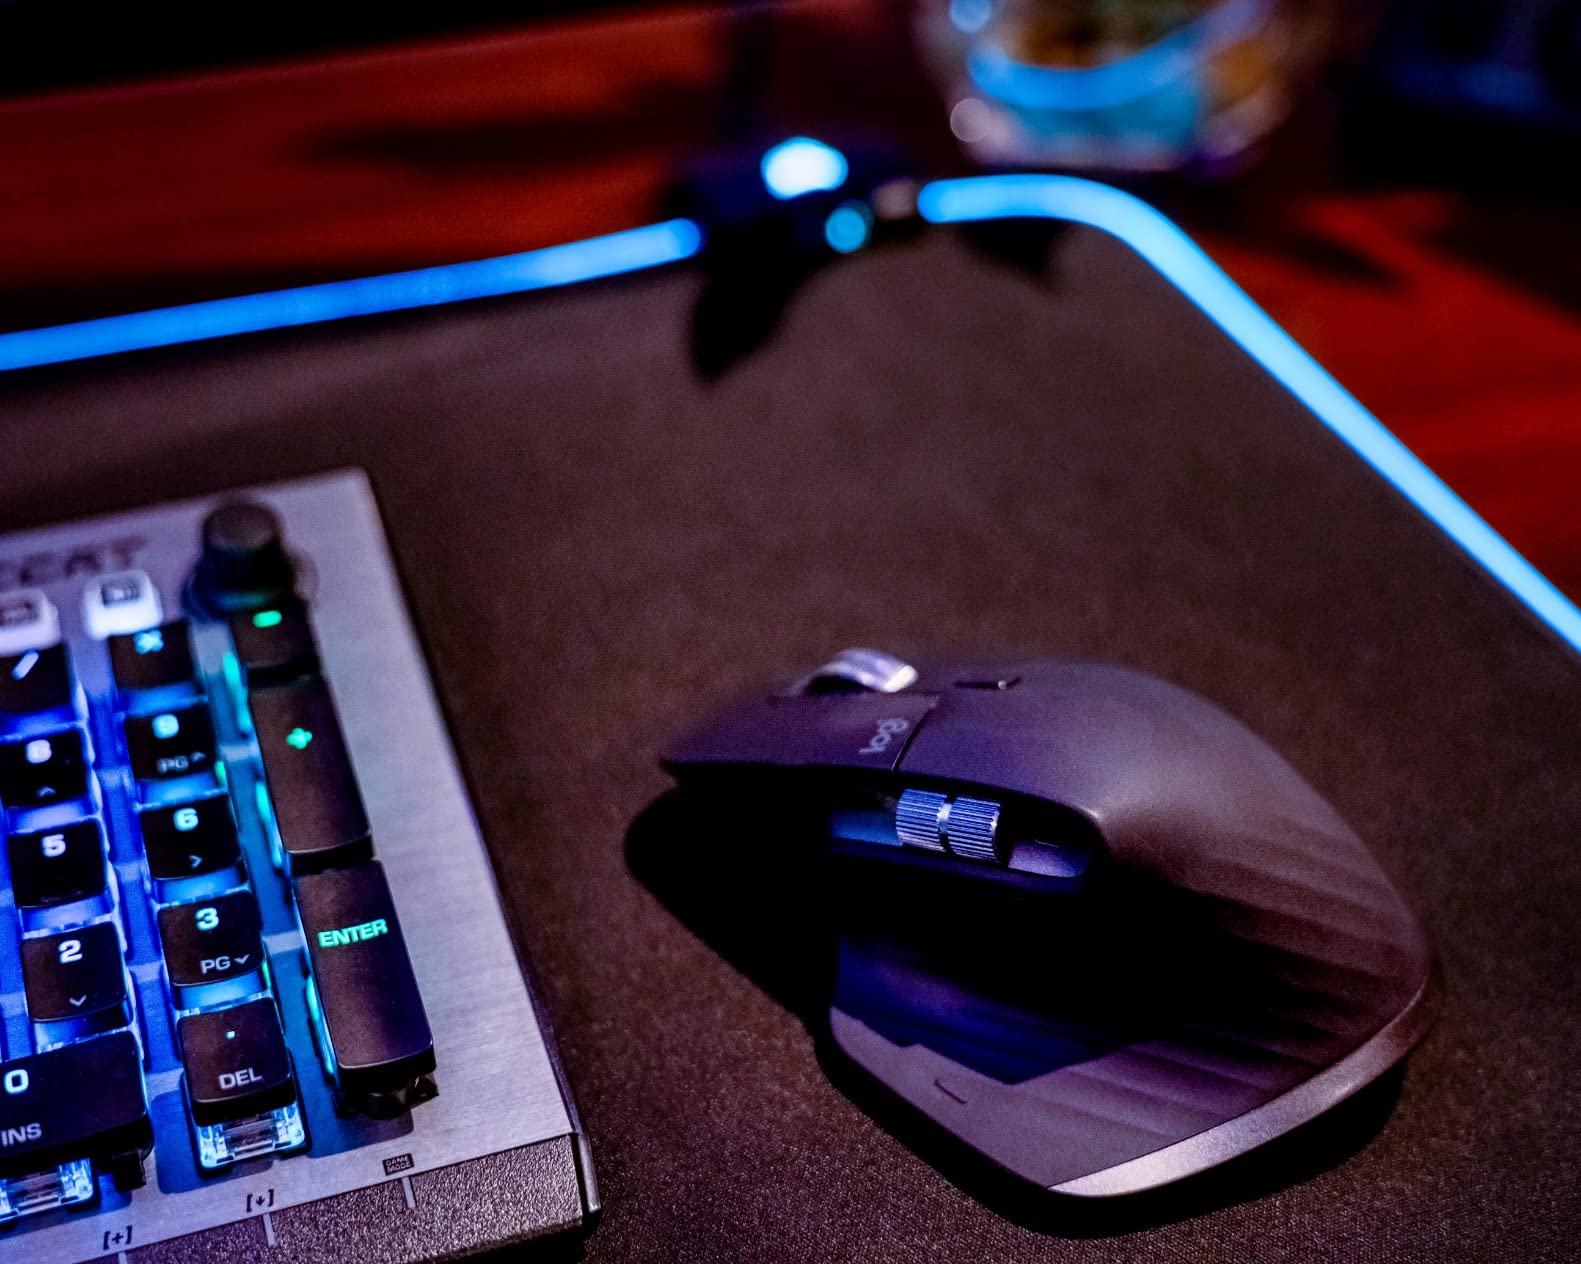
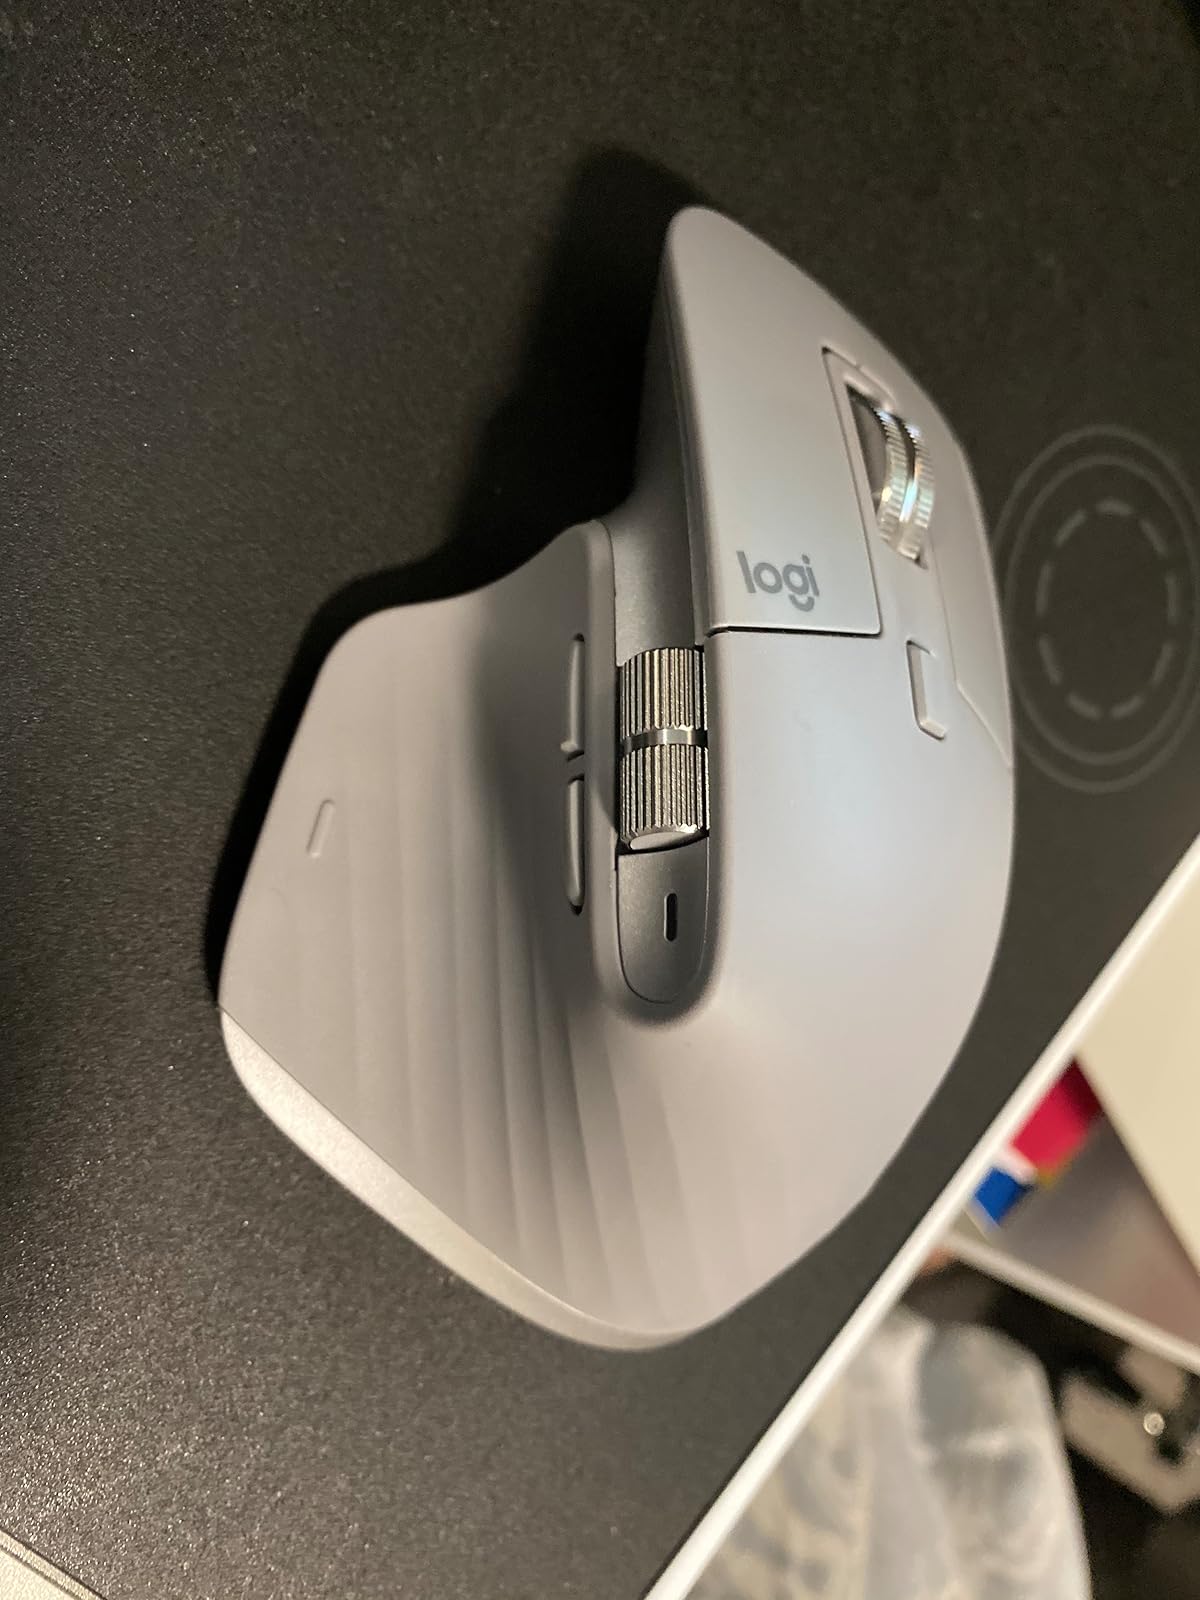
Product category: mouse
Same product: no